Ali Pasha Castle

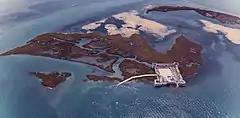
Aerial view of the castle.

Built under Venetian dominion in the late 15th or early 16th century, it provided a stronghold for the Venetians on Corfu to exploit fishing, grazing, olives and timber in and around Butrint. The castle was the centrepiece of numerous conflicts with the burgeoning Ottoman Empire, and changed hands on several occasions. It was destroyed by a retreating French army in 1798 to prevent it falling into the hands of Ali Pasha.